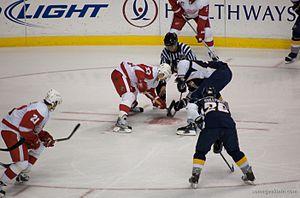
Les Predators de Nashville sont une équipe professionnelle de hockey sur glace de la Ligue nationale de hockey qui évolue dans la Division Centrale.